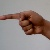
The image shows a hand gesture representing the letter 'G' in Indian Sign Language.